Sima de los Huesos hominins

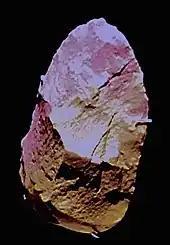
"Excalibur" was possibly a grave good.

The dental and jaw anatomy is generally Neanderthal-like, and similarly the regions of the temporal bone that are functionally relevant to chewing align closely with Neanderthals (the other regions are more basal). The tooth rows are square-shaped, like in Petralona 1, and in some Neanderthals. The mandible is mostly like that of Neanderthals but has multiple mental foramina, a high mylohyoid line at the level of the third molar, and a more vertical and developed chin. The presumably female jaws are much smaller and have smoother muscle attachments, especially at the gonoid and coronoid process of the mandible. This degree of sexual dimorphism is notably larger than in modern humans.